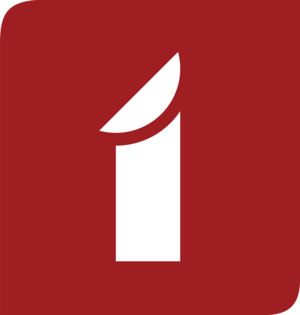
LTV1 est la première chaîne de télévision publique lettone du groupe de télévision public Latvijas Televīzija.